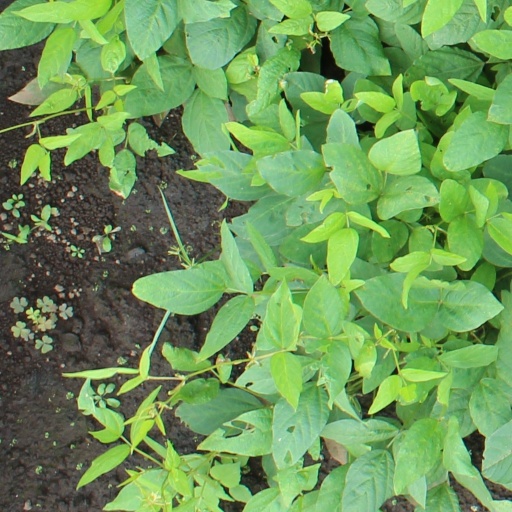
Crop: soybean